Johan Helo

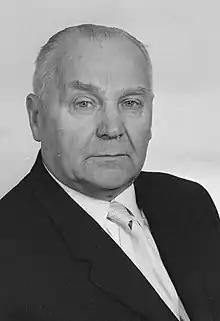
Johan Helo in 1960.

Johan Helo (22 August 1889 – 25 October 1966; surname until 1906 Helenius) was a Finnish lawyer, diplomat and politician. He was born and died in Helsinki.